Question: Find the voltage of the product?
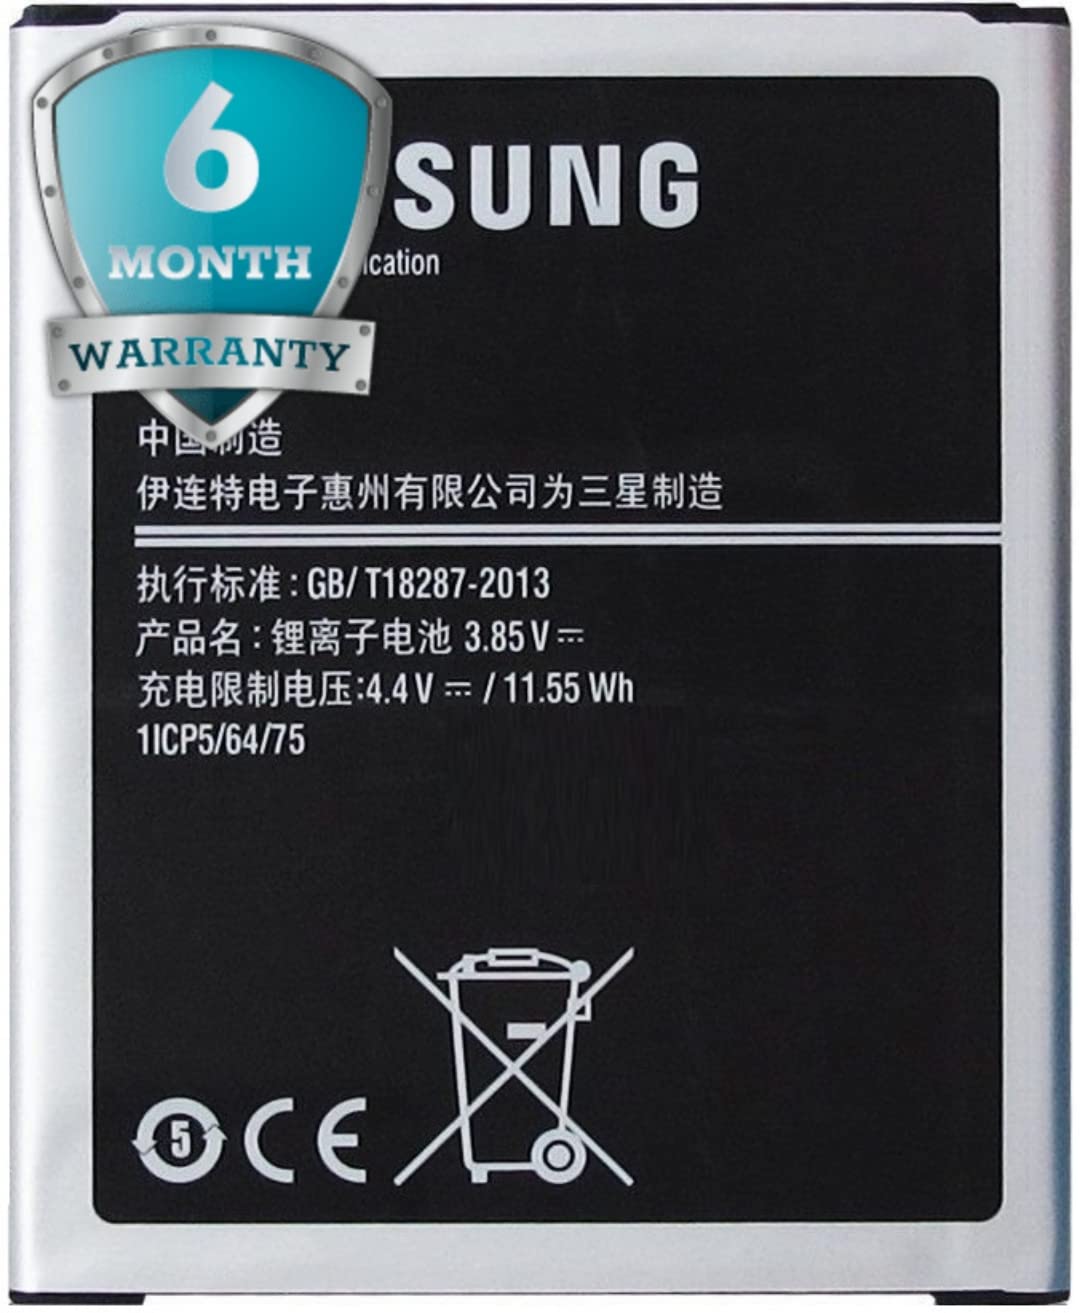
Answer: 3.85 volt